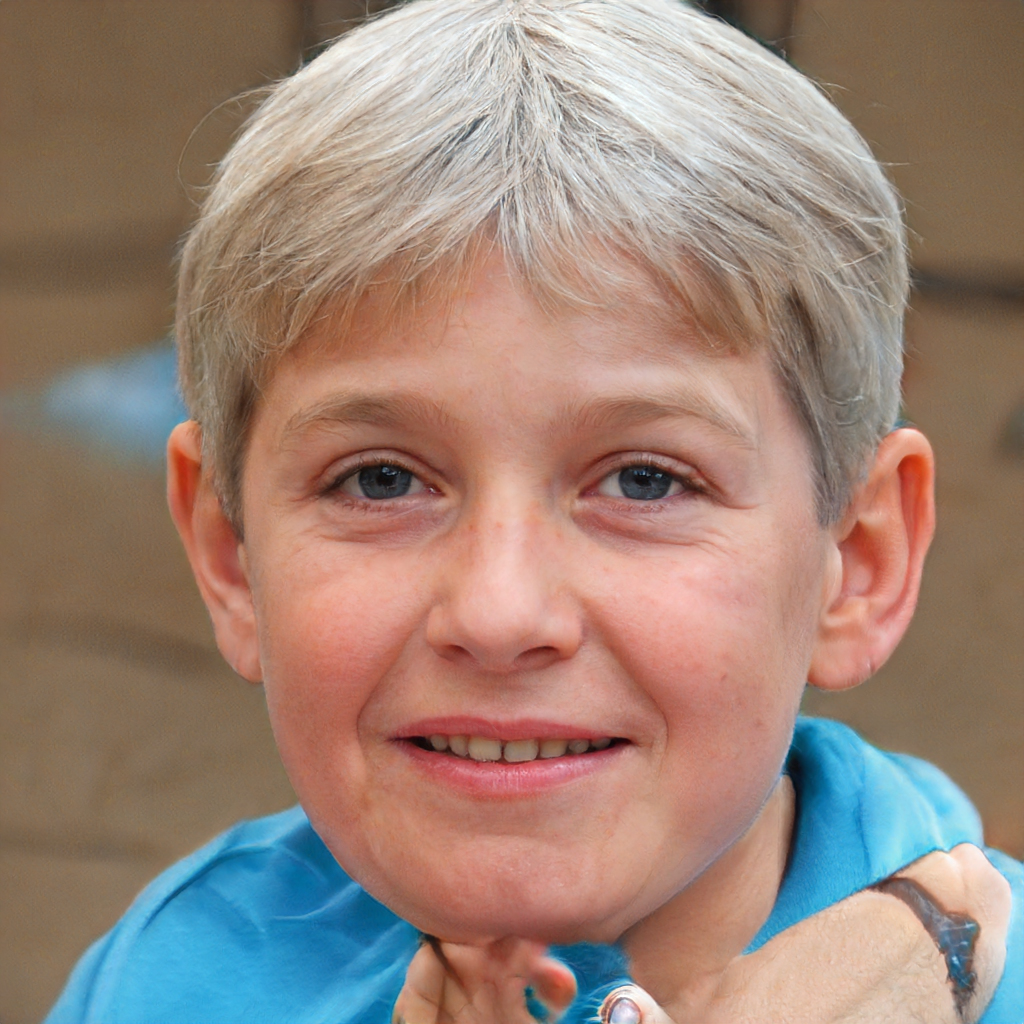
Label: Colored